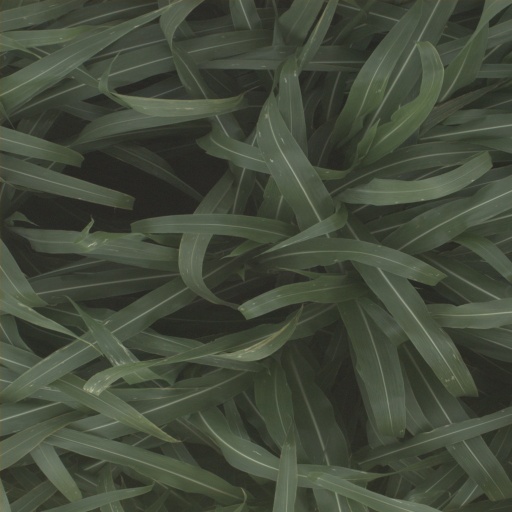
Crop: sorghum